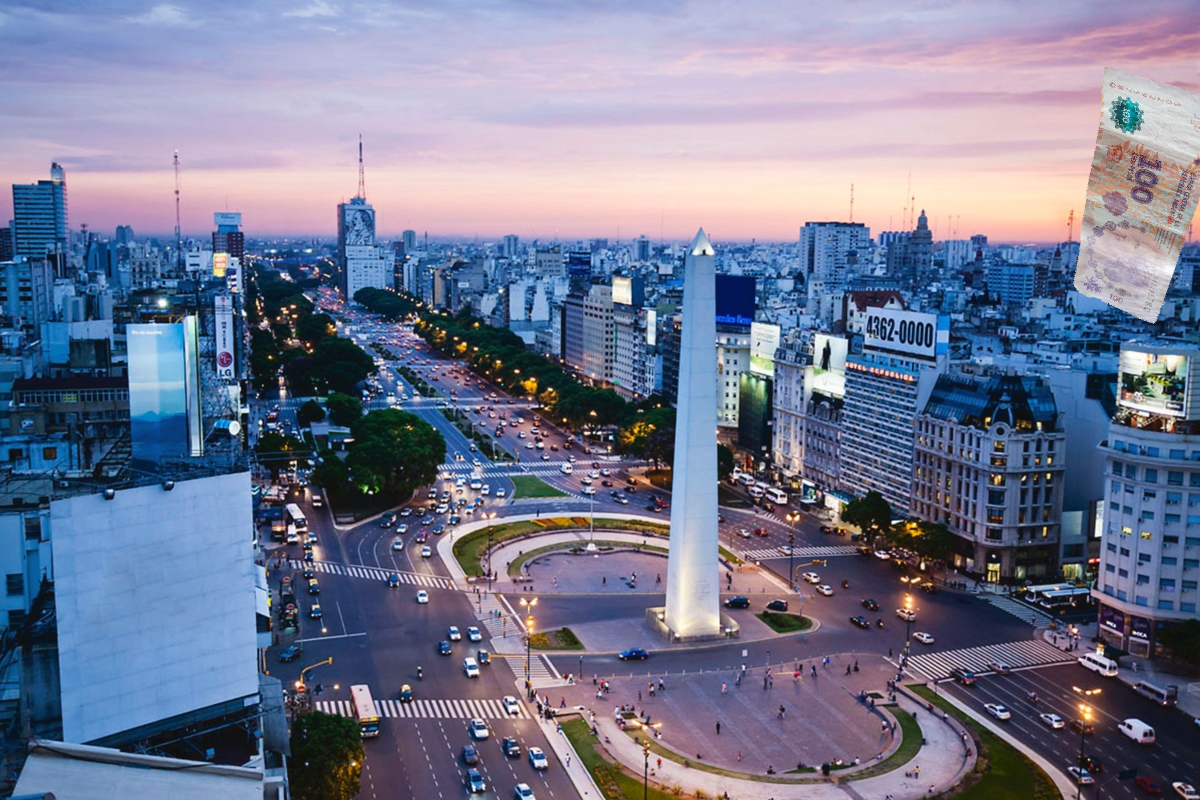
Denominación: 100